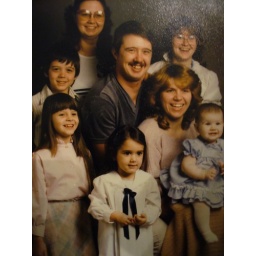
I am the one in the white dress w/ Black bow